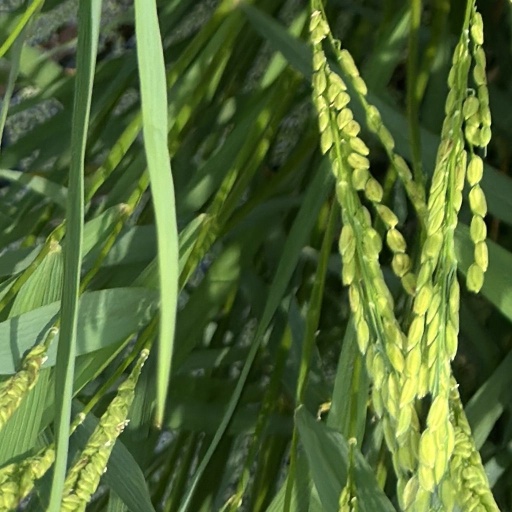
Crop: rice